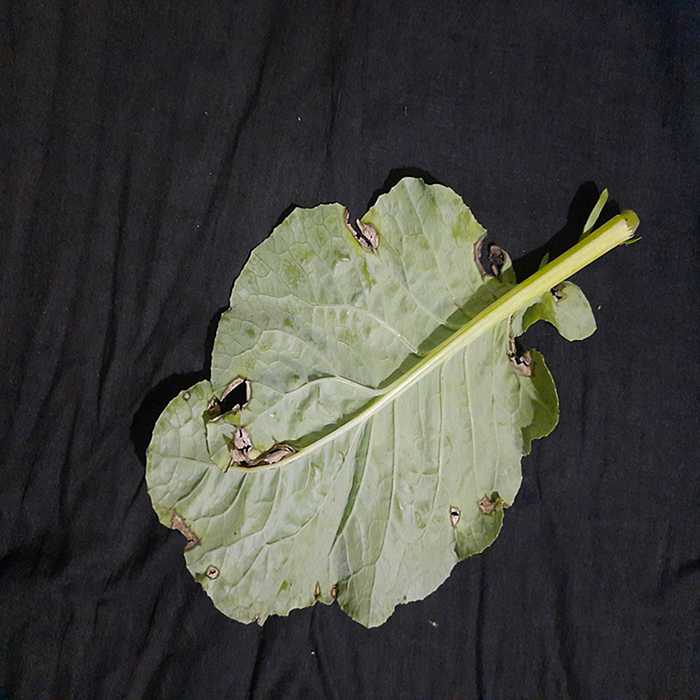
Plant: Cauliflower
Label: Downy mildew